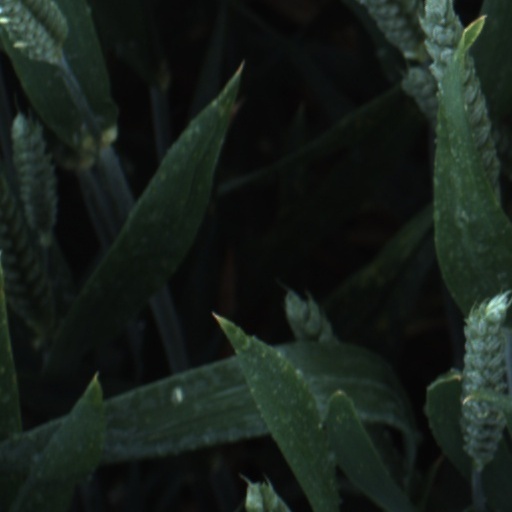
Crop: wheat